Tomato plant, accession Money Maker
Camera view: tilt-top (135 deg); turntable rotation: 270 degrees
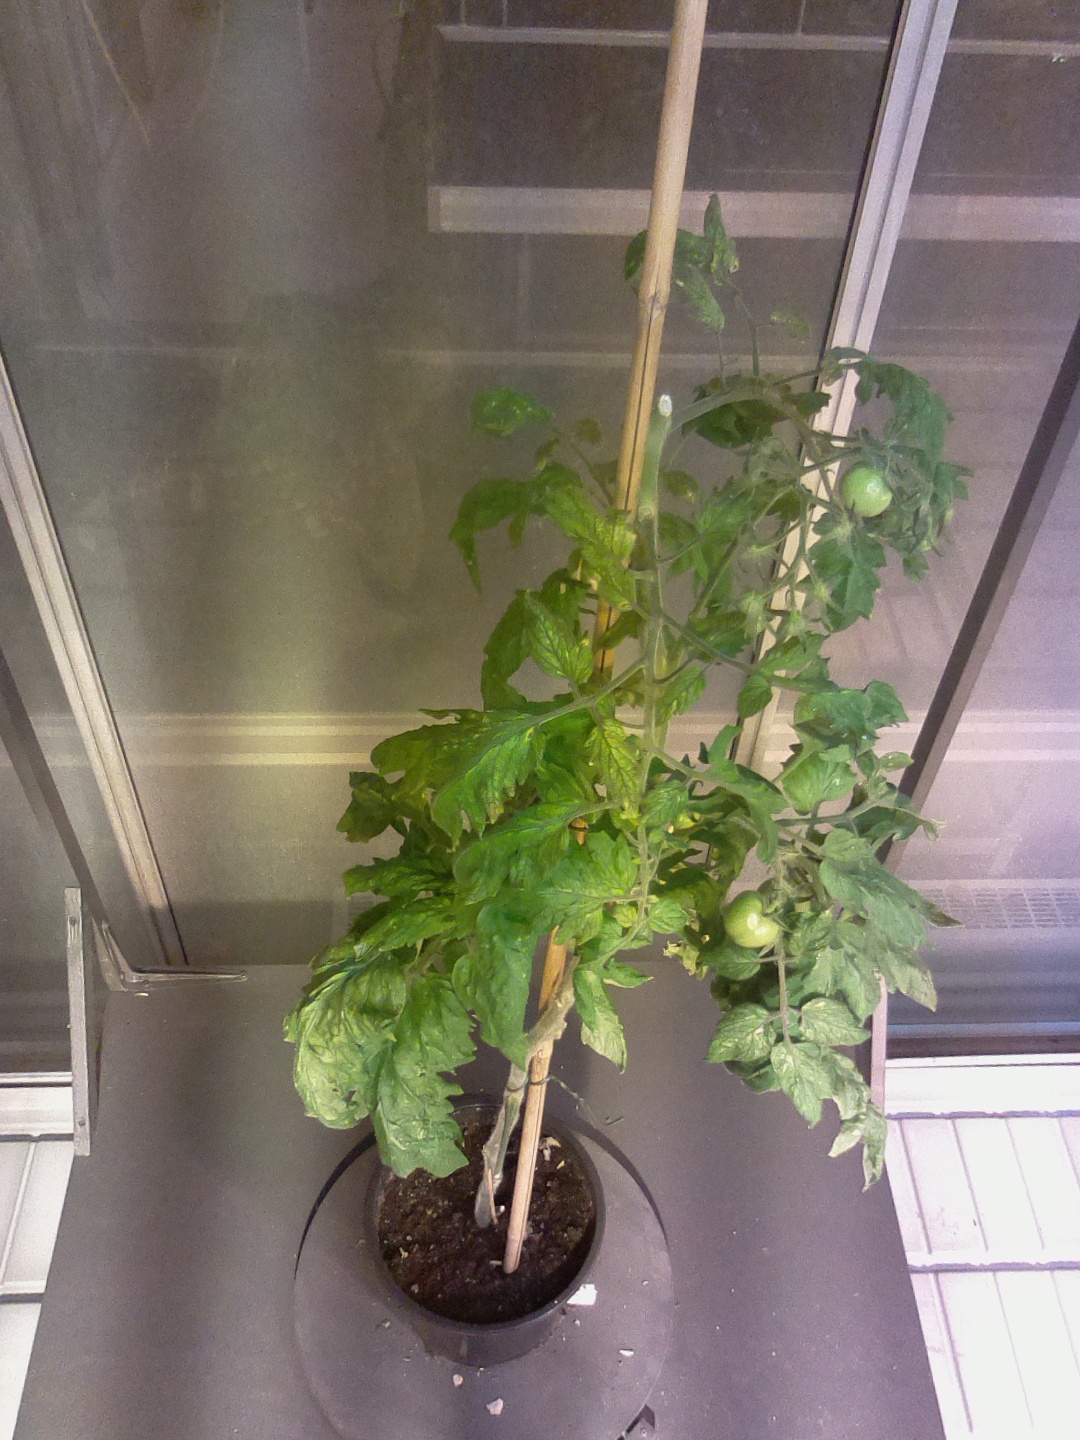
BBCH growth stage 73: 30%-40% of final fruit size